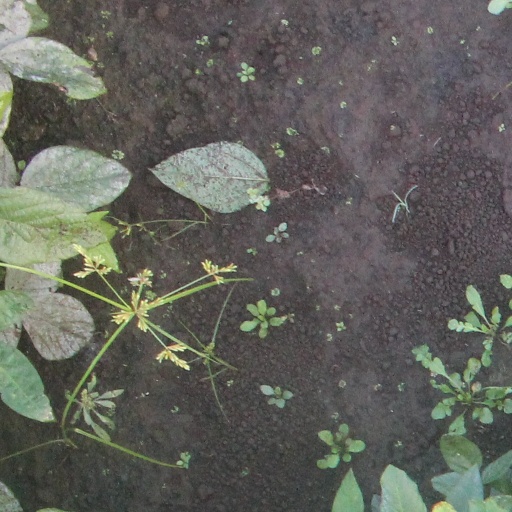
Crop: soybean